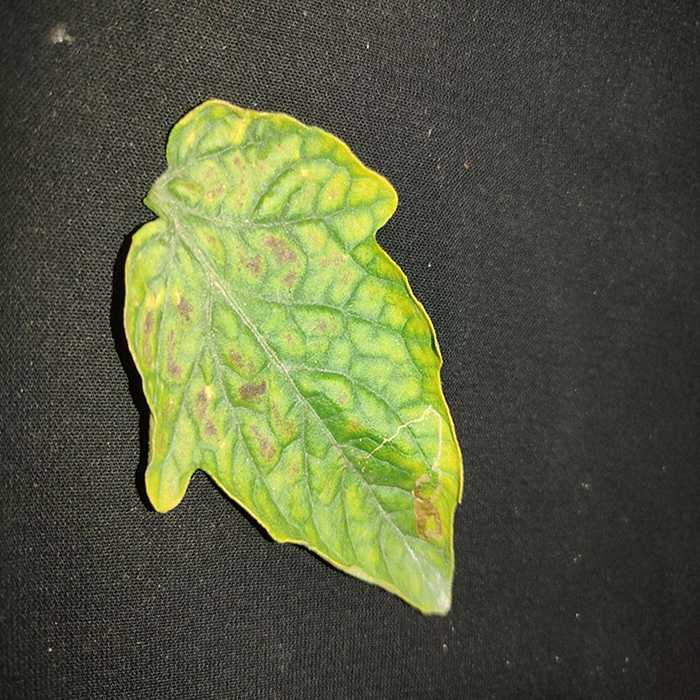
Plant: Tomato
Label: Tomato spotted wilt